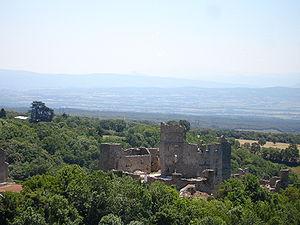
France, Aude, château de Saissac